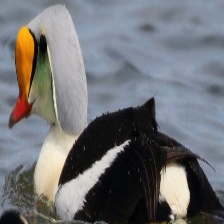
Species: KING EIDER
Scientific name: SOMATERIA SPECTABILIS
ImageNet parent category: drake